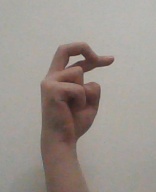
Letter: zay